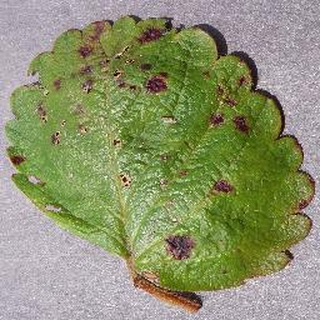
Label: strawberry_leaf_scorch